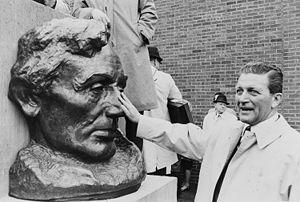
Otto Kerner, Jr. est un homme politique américain, membre du Parti démocrate et gouverneur de l'État de l'Illinois de 1961 à 1968.